Liège Province

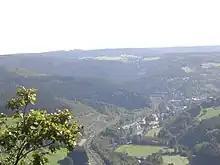
The Coo Waterfalls (municipality of Stavelot)

Municipalities that have city status have a "(city)" behind their name.